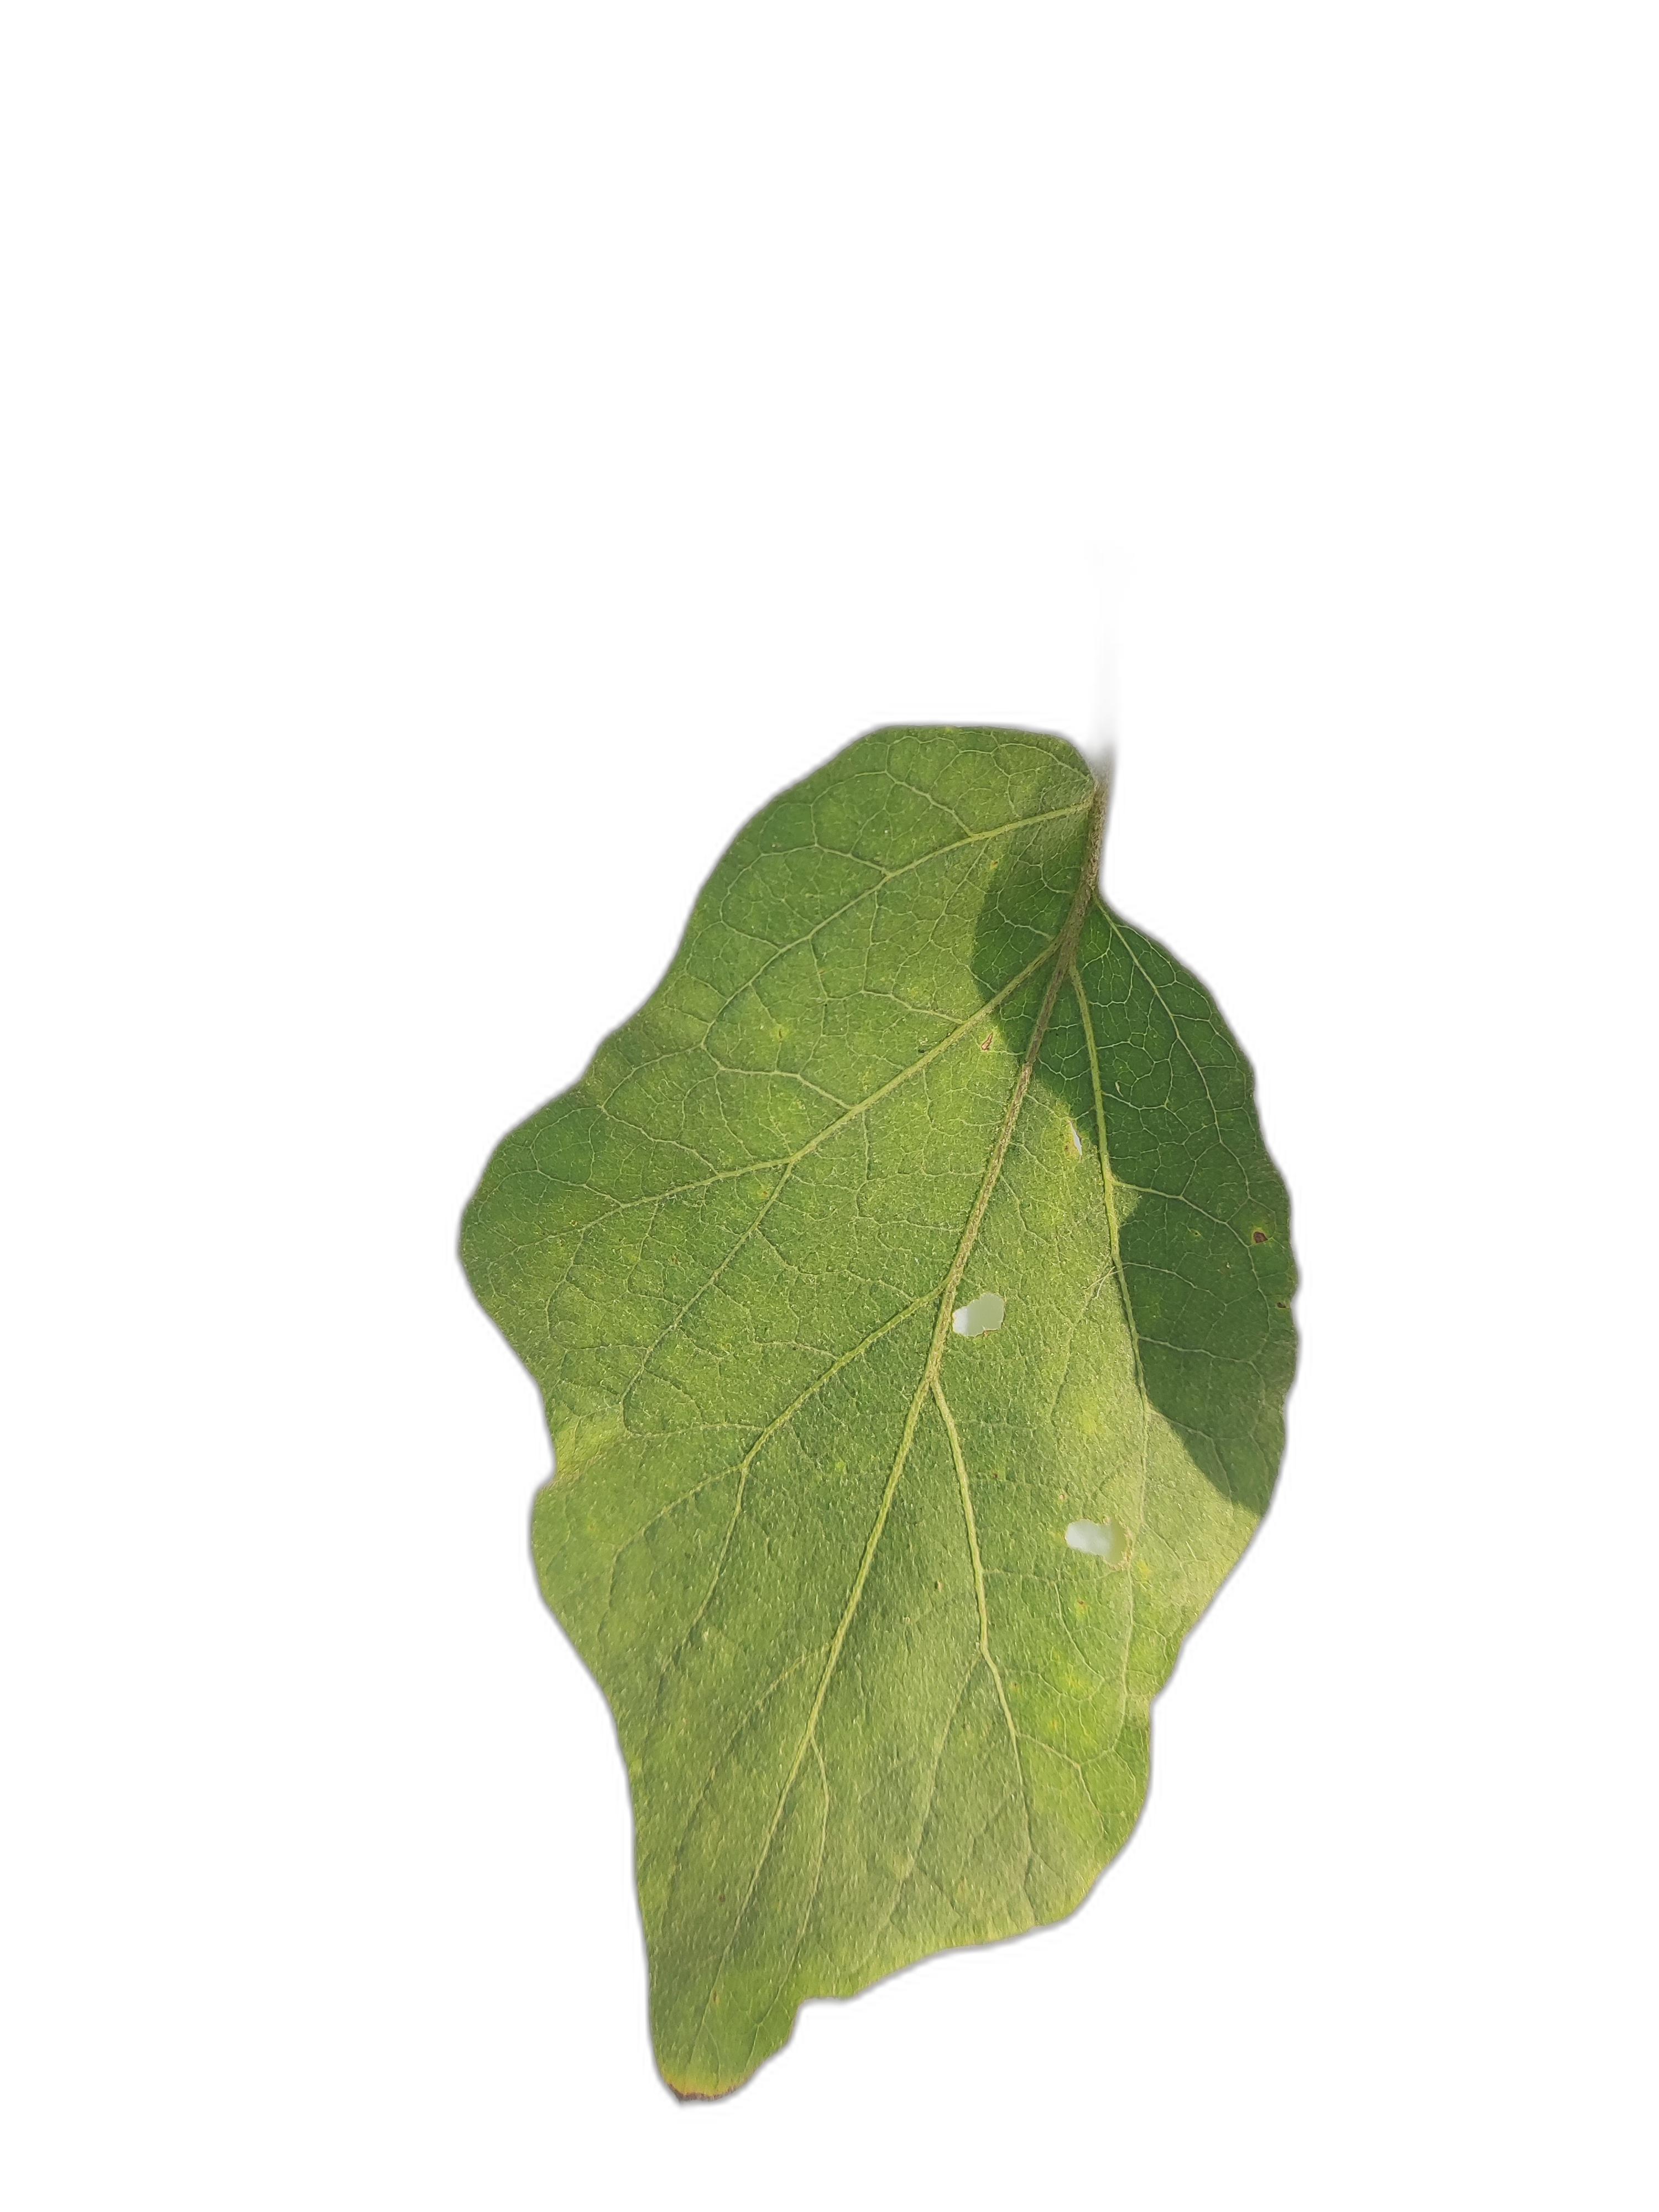
Label: Healthy Leaf